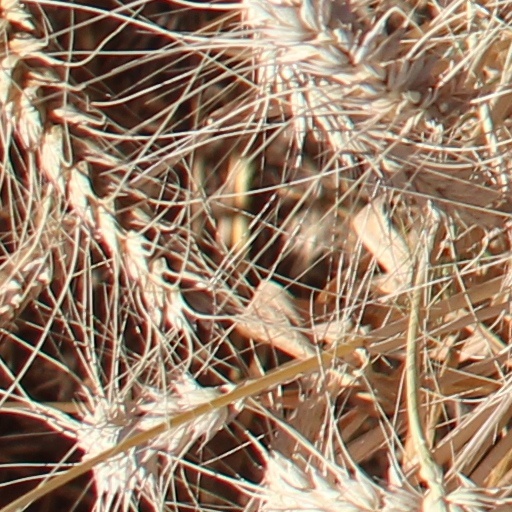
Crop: wheat